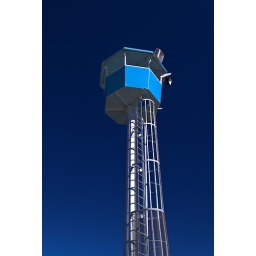
Lifeguard tower on City beach in Perth WA